The Terminal Man (film)

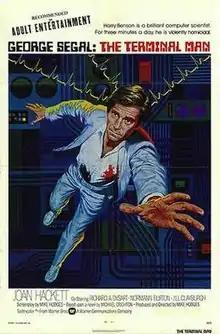
Theatrical release poster

The Terminal Man is a 1974 American horror science fiction film directed by Mike Hodges, based on the 1972 novel of the same name by Michael Crichton. Starring George Segal and Joan Hackett, the film centers on the danger of mind control and the power of computers.